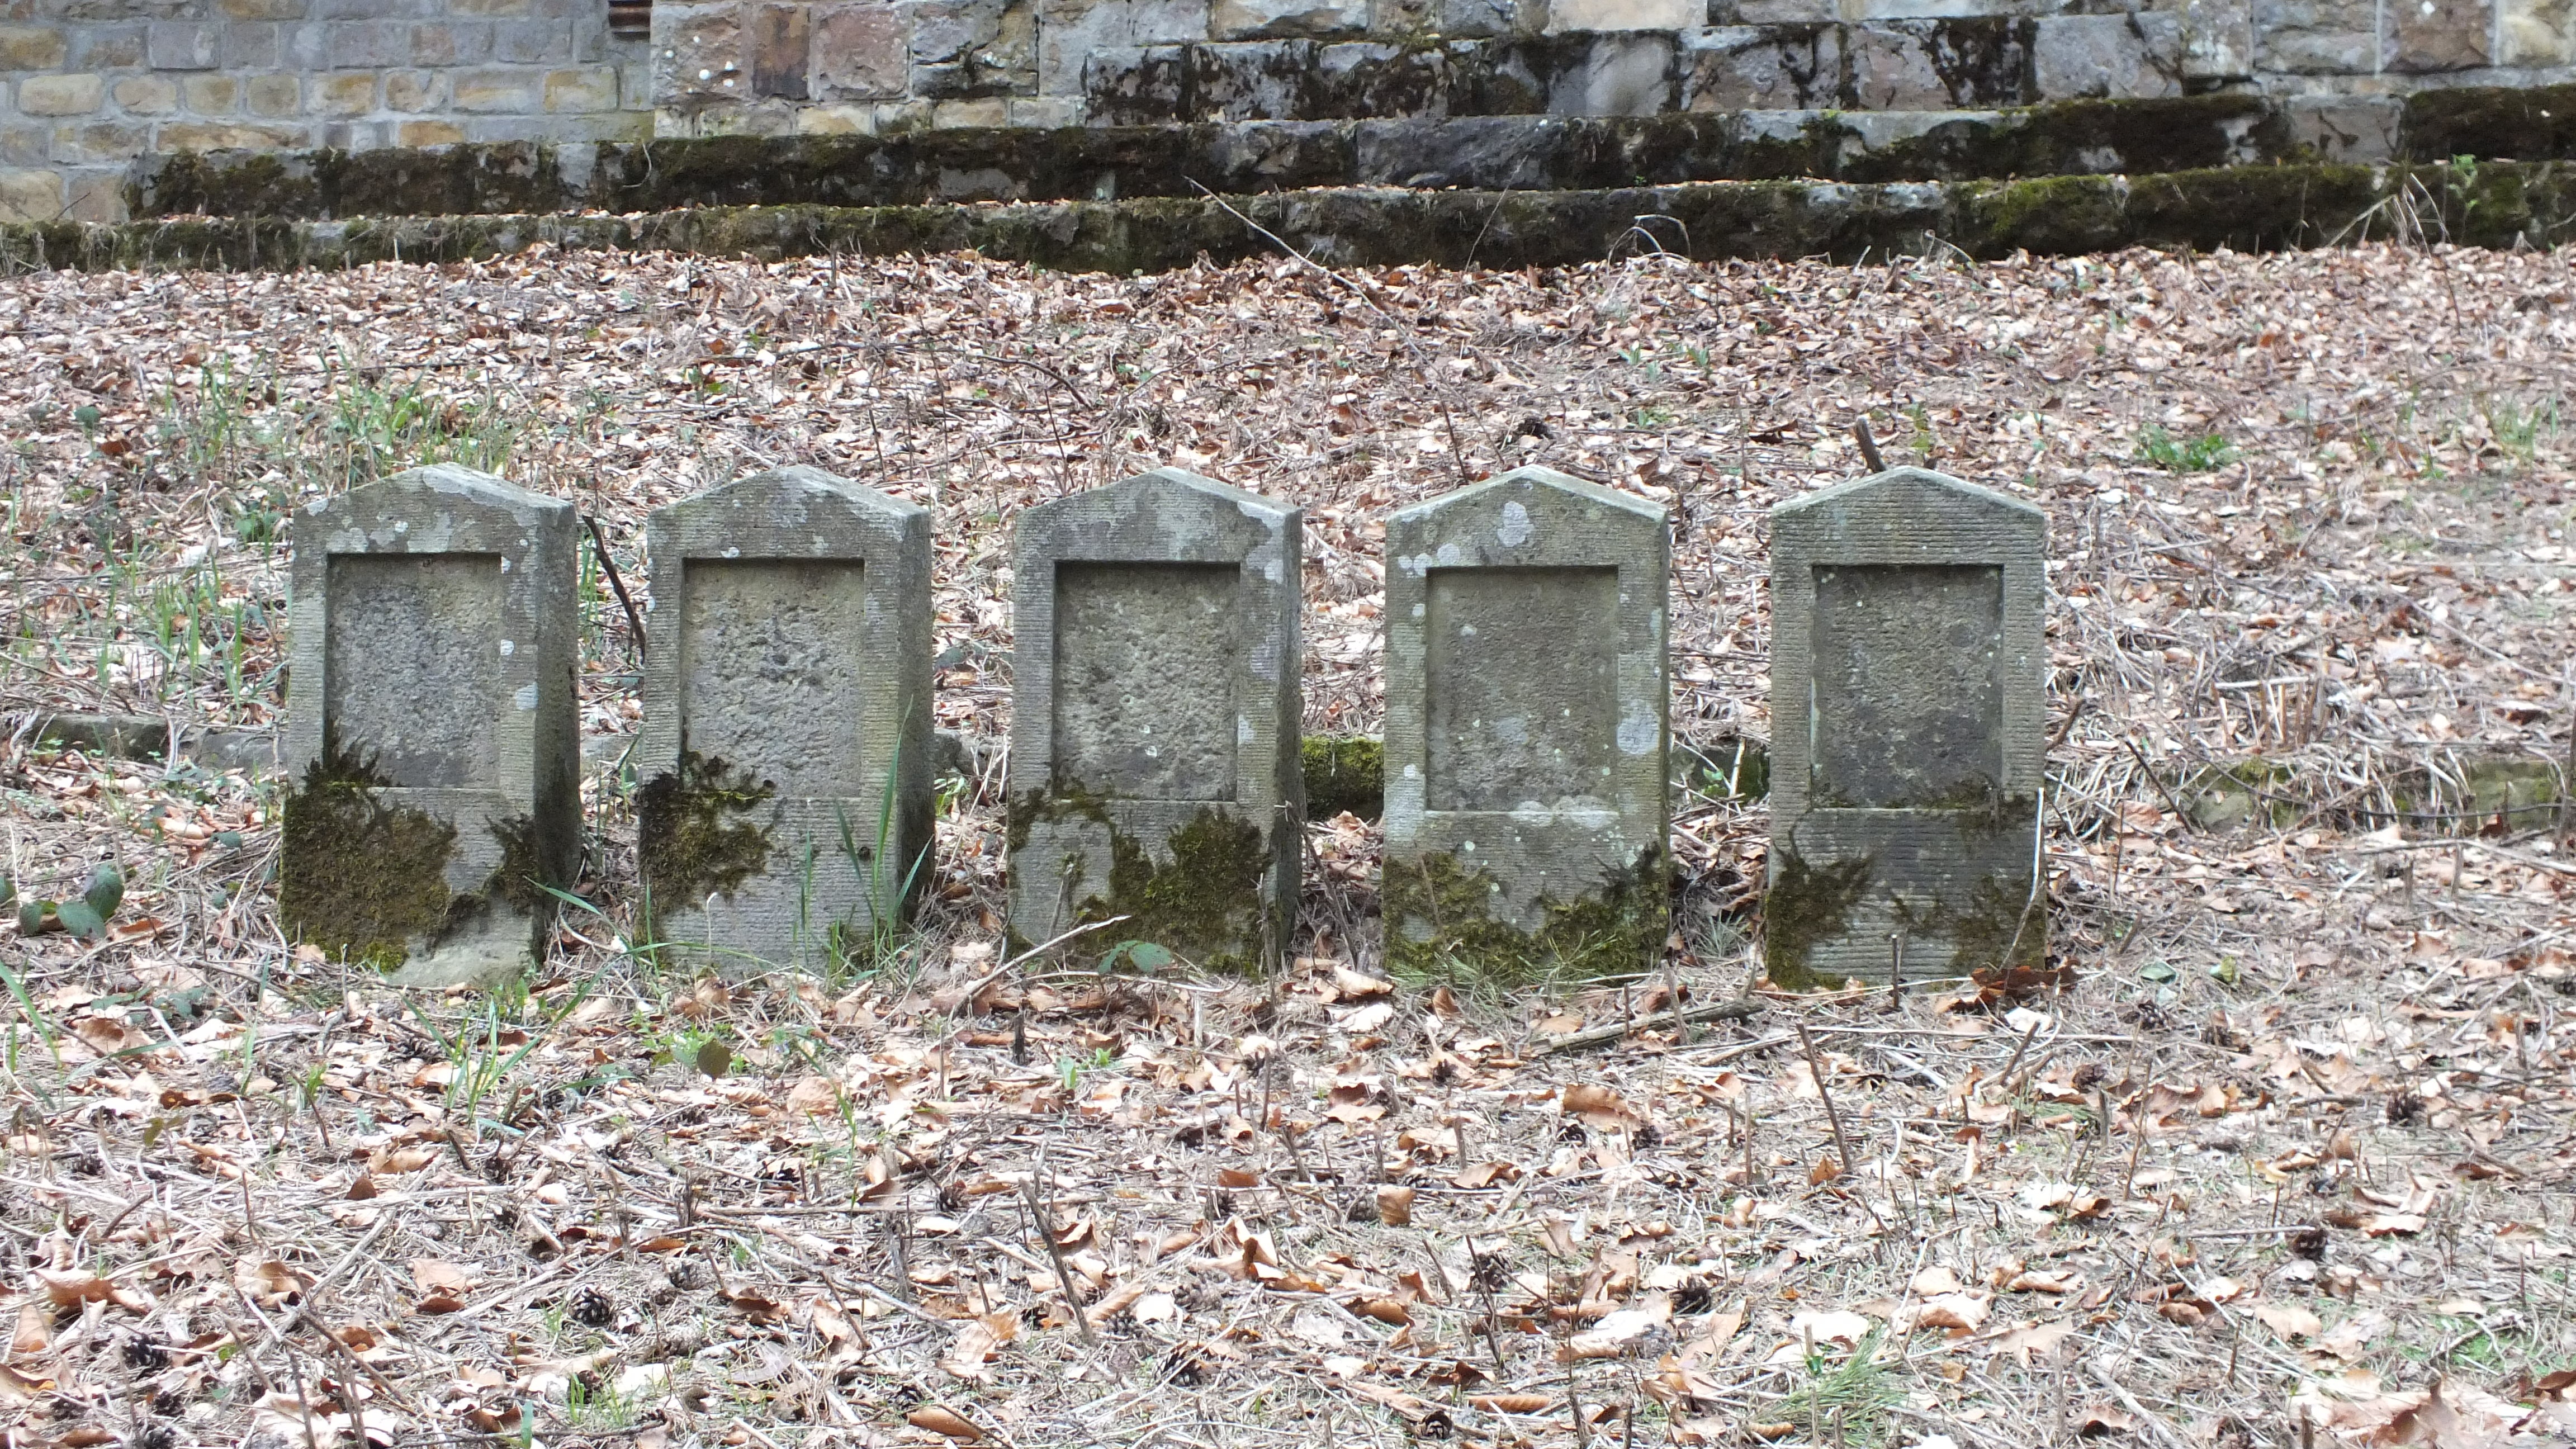
monument, cemetery, grave, ruins, headstone, the military, the war, ancient history, geographical feature